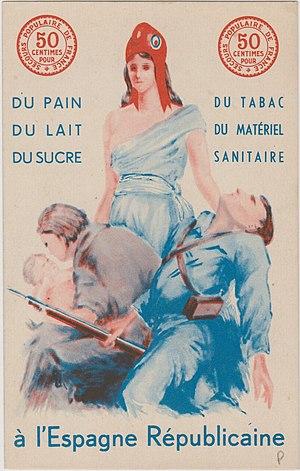
Au verso
Le Secours rouge international est une organisation créée en 1922 à Moscou à l’initiative de la IIIe Internationale afin de porter secours aux réfugiés communistes.